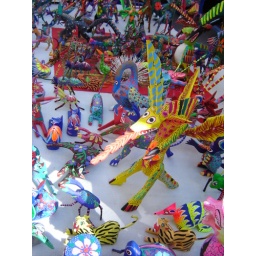
Colorful wooden figures which combine different animals in one